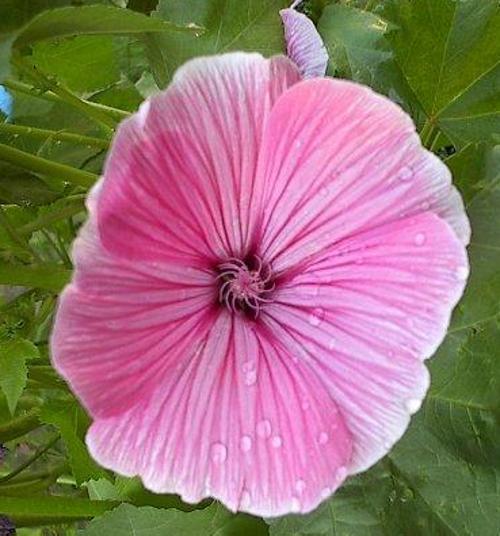
Label: tree mallow